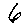
Label: 6